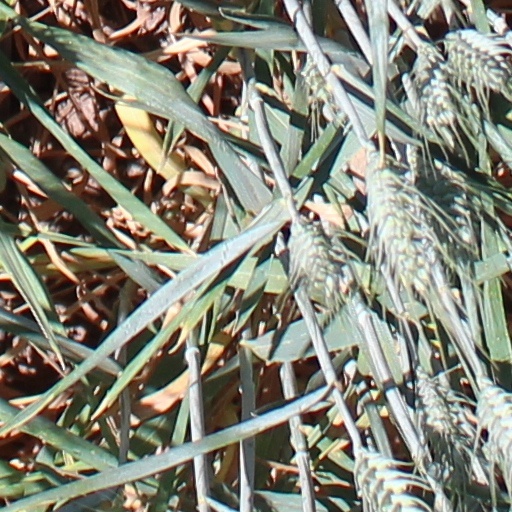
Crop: wheat